Peking All-Stars

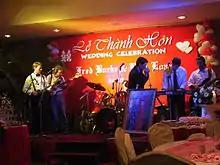
Peking All-Stars circa 1985

The Peking All-Stars were a rock band formed in Beijing in 1979 by a number of foreigners then resident in the Chinese capital, the same year as the first Chinese rock band, Wan Li Ma Wang (万里马王) was formed. The band was formed by Graham Earnshaw, on guitar and vocals, Chris, a Brazilian drummer, and Richard Thwaites, an Australian bass player who doubled as the China correspondent of the Australian Broadcasting Commission. It played one of the first rock concerts in China at a university campus hall in Beijing in late summer of 1979. Their performance at Beijing's Teacher's College in 1981 was commemorated by a photograph in the book "China After Mao" by Liu Heung Shing.